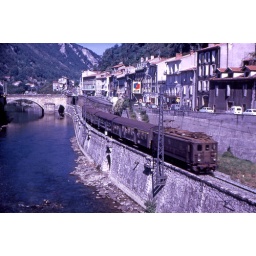
Electric locomotive and train by the river at Foix.